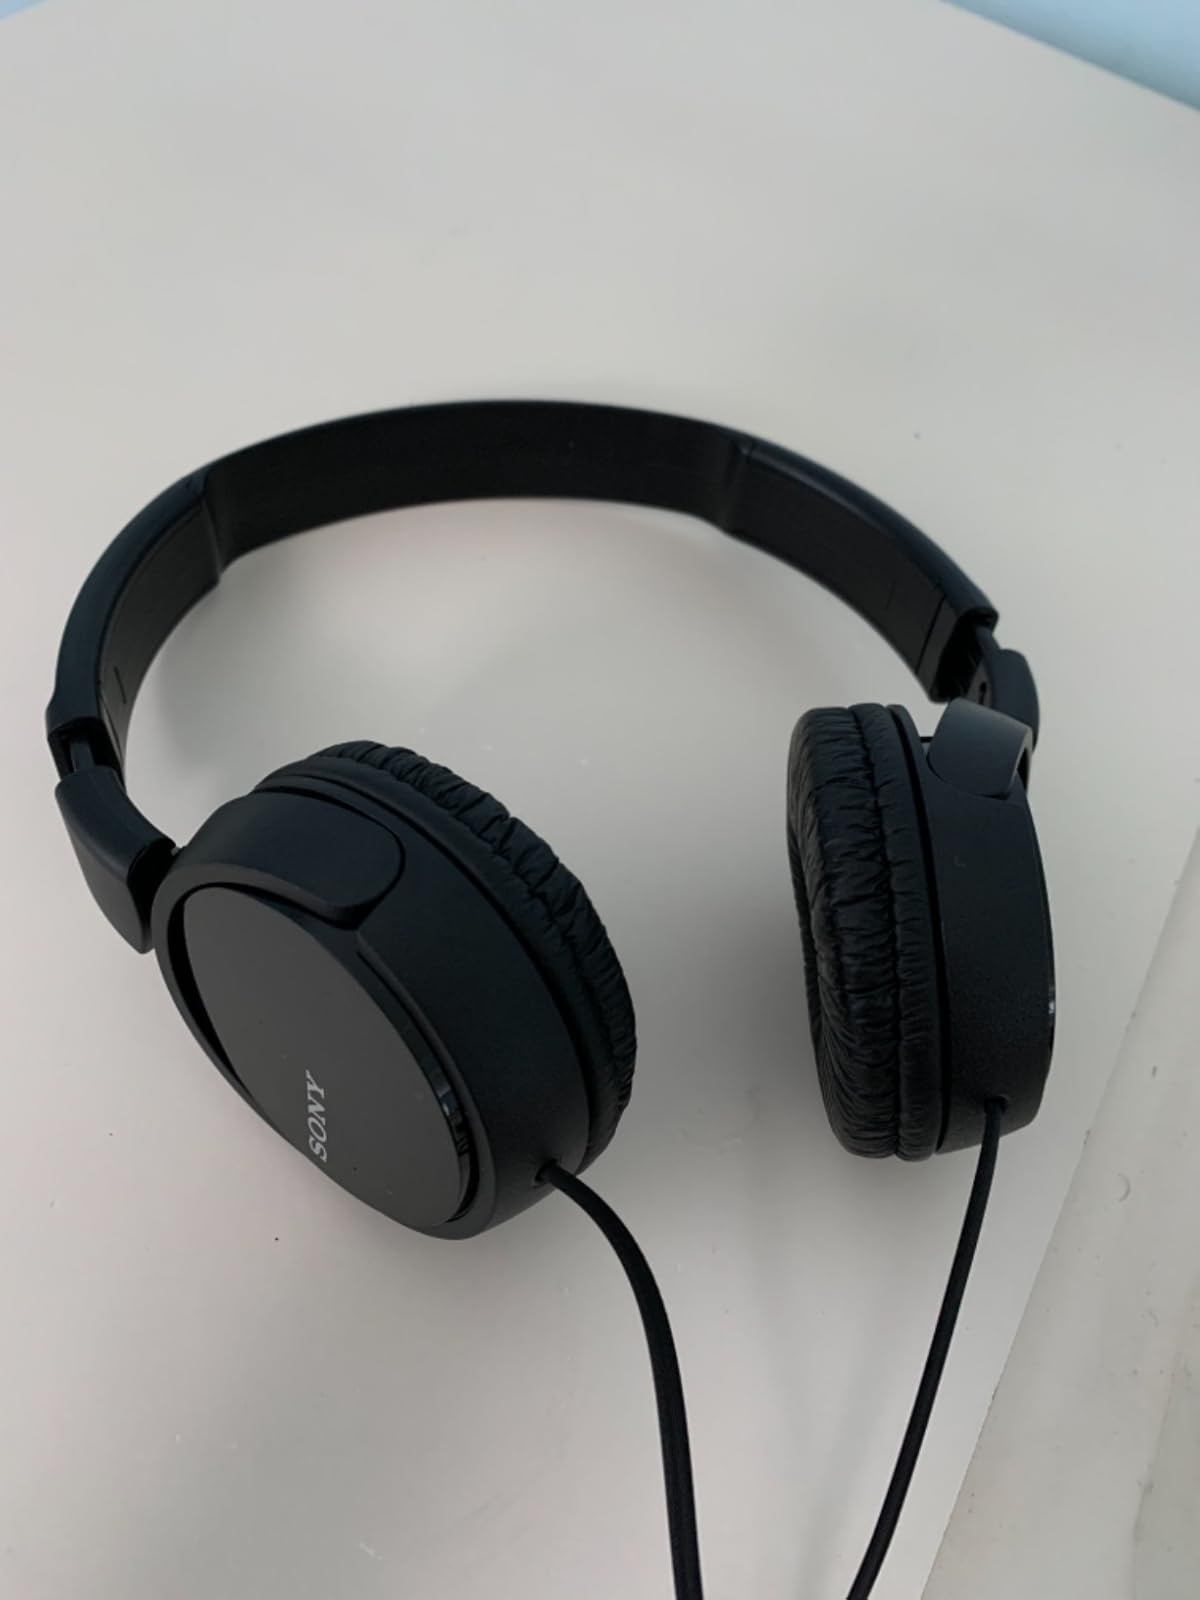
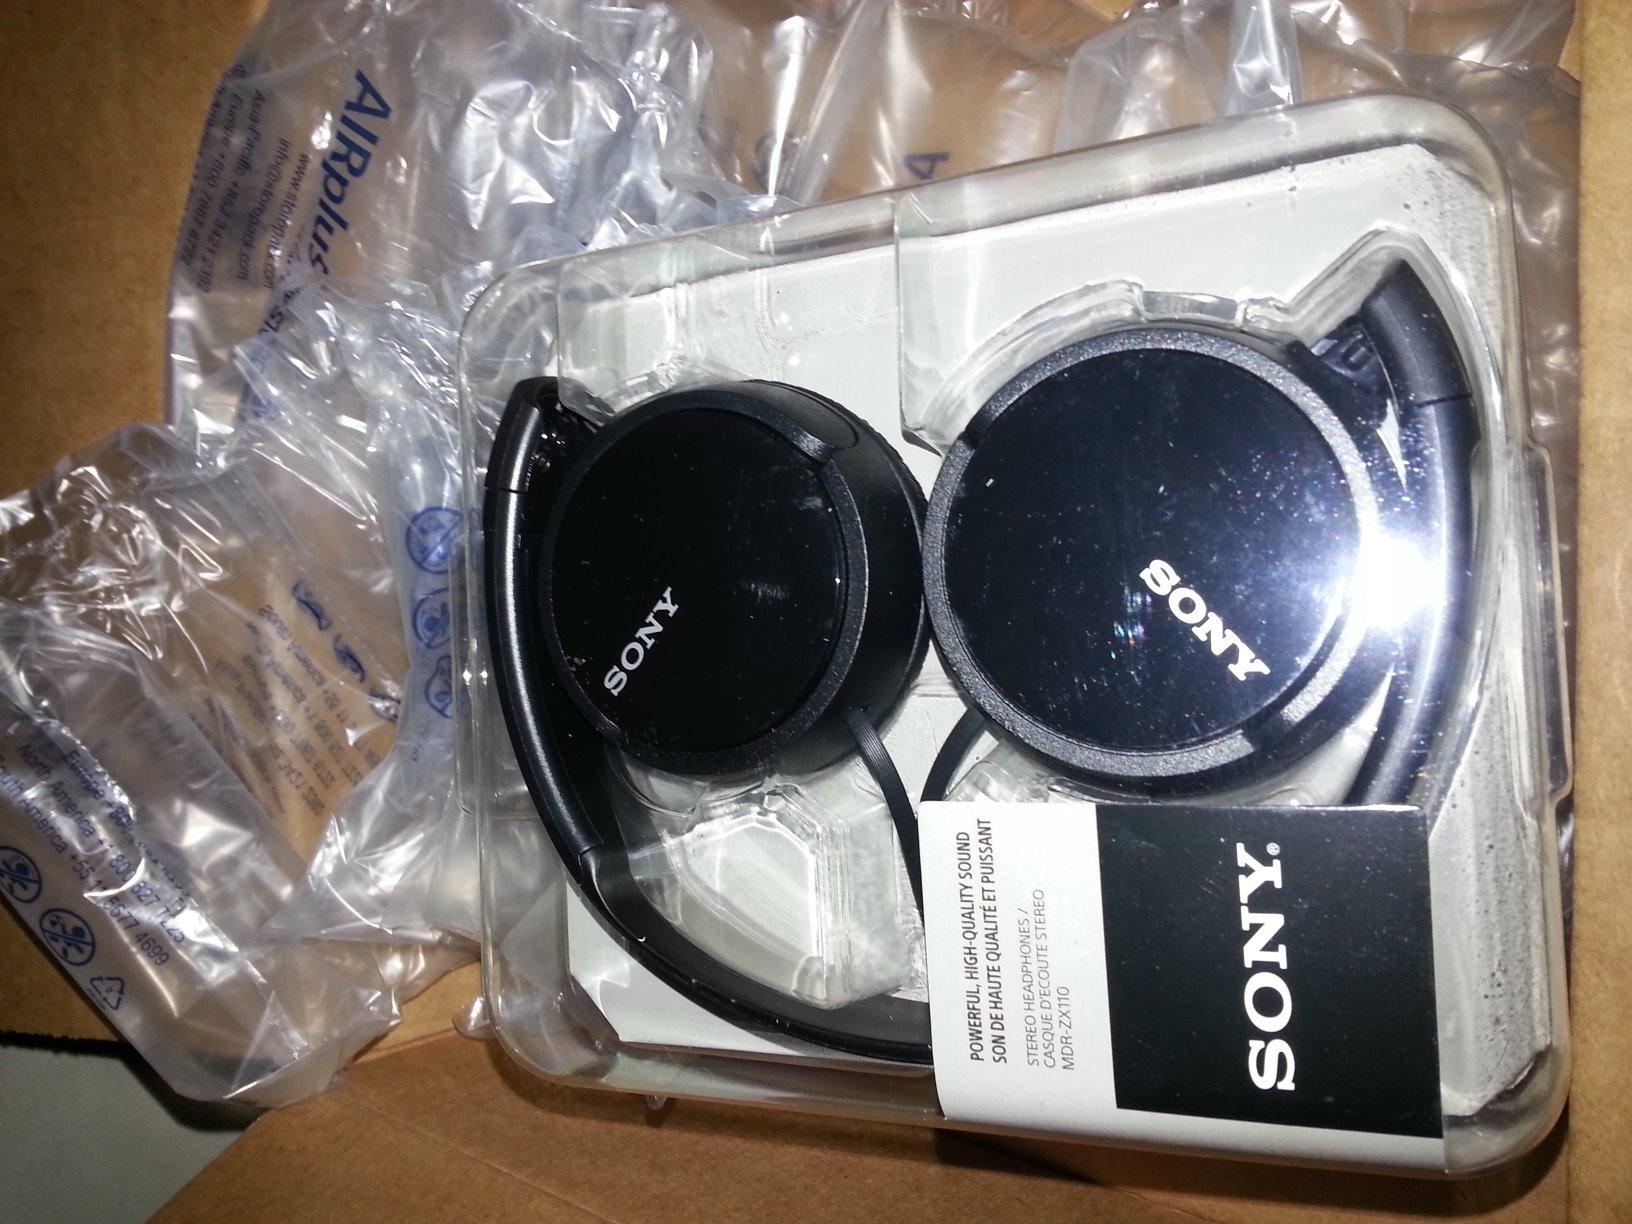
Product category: headphones
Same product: yes